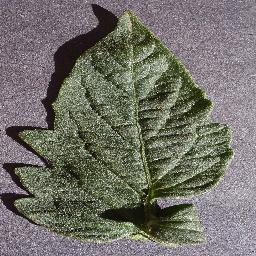
Label: Tomato___healthy